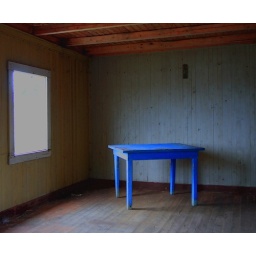
A lonely table in an abondoned house in Lofoten.